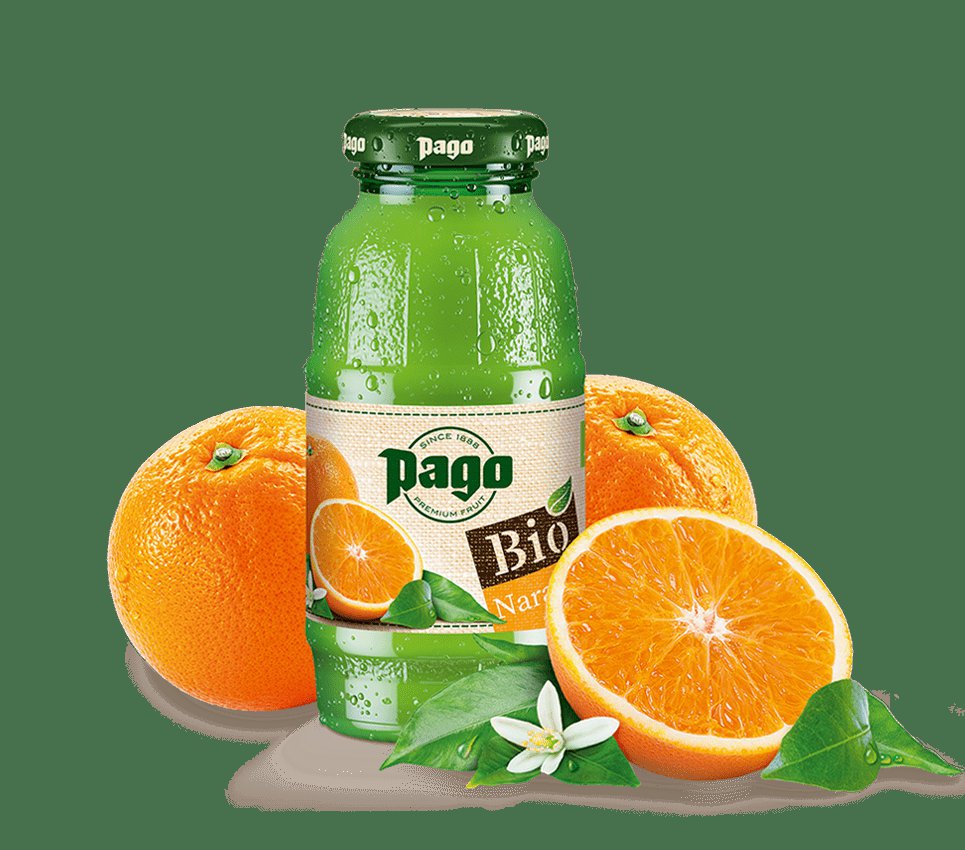
Label: Orange